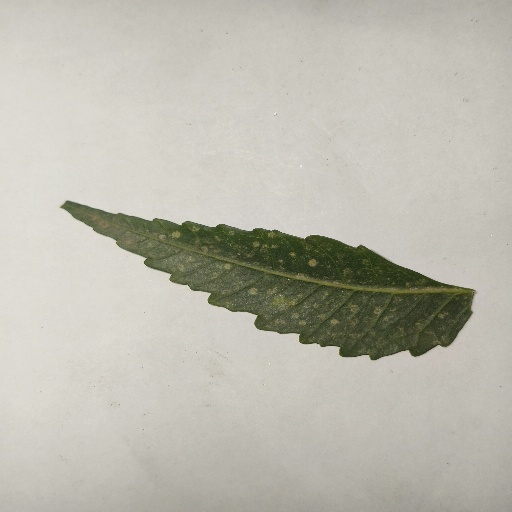
Species: Neem
Leaf condition: Powdery Mildew